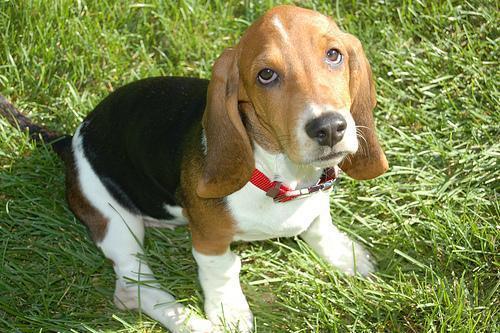
basset hound